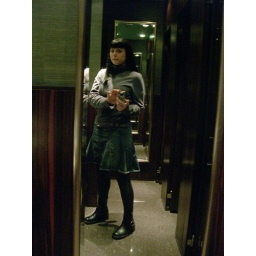
in the new york bar bathroom